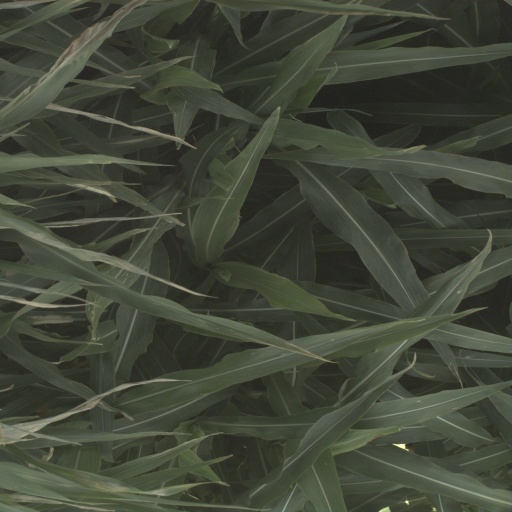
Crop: sorghum